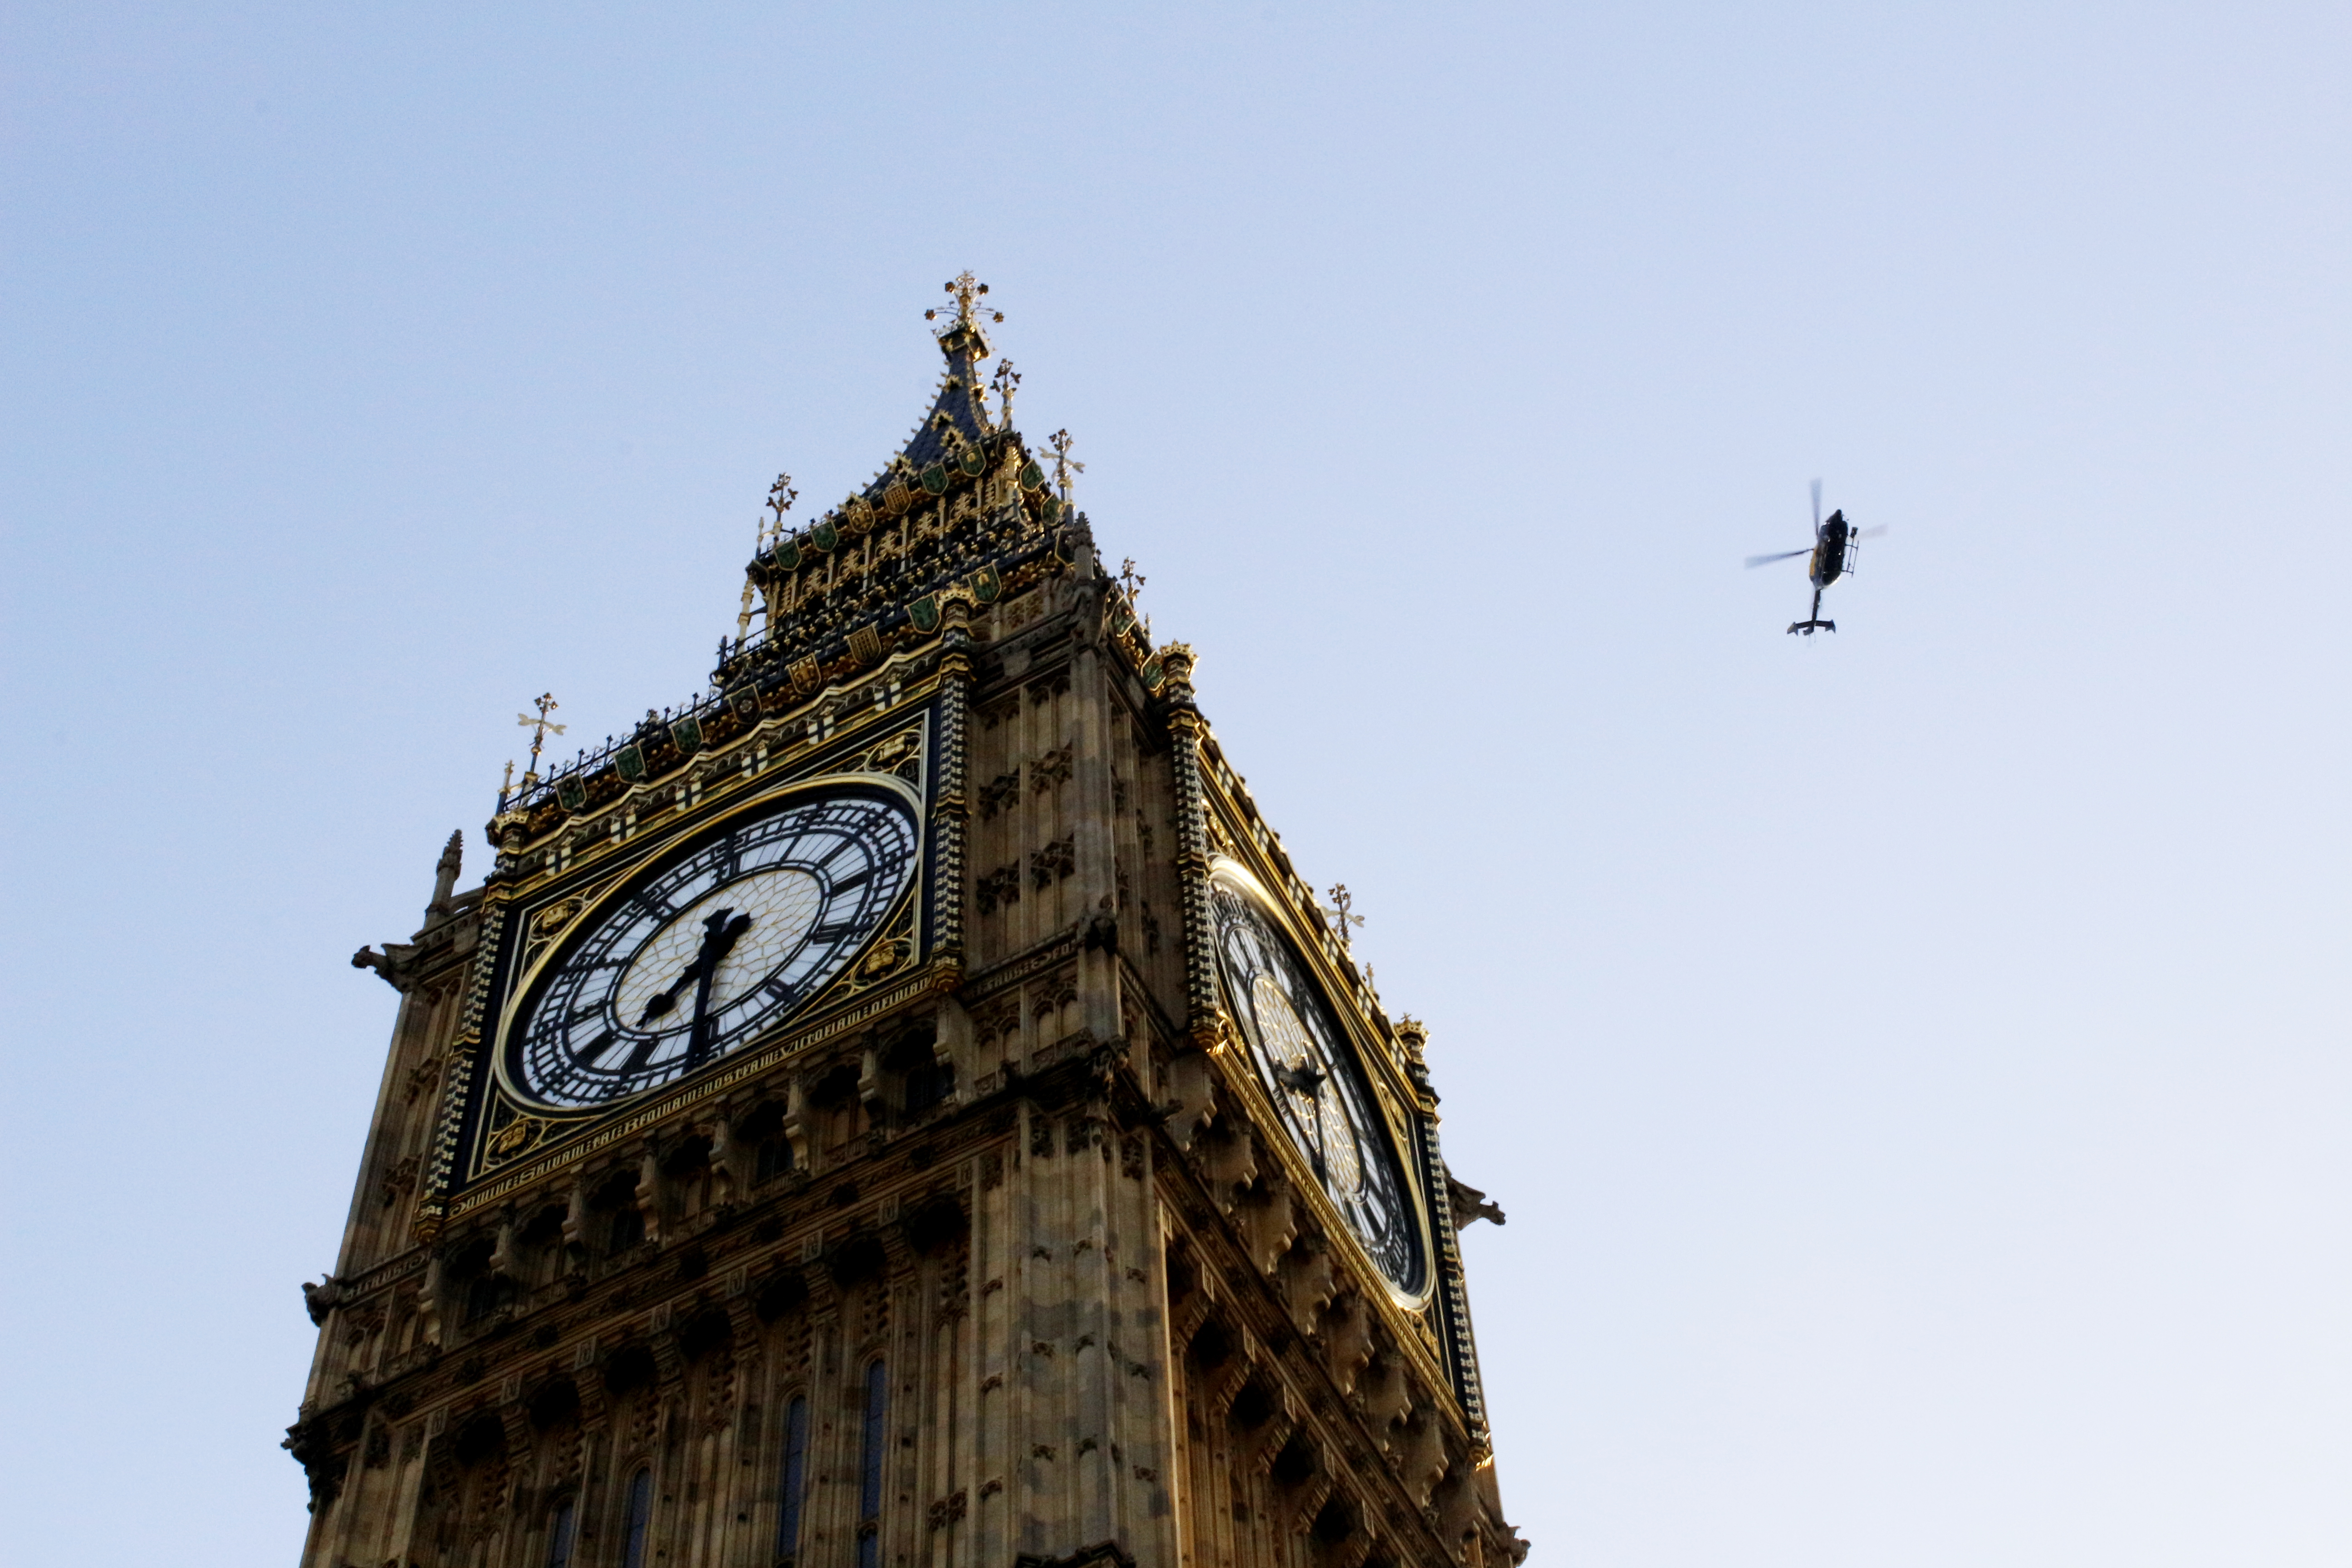
sky, tower, landmark, helicopter, big ben, clock tower, bell tower, england, london, spire, steeple, great britain, united kingdom